Ap Lei Chau

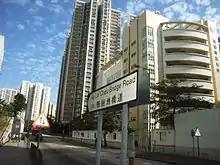
Ap Lei Chau Bridge Road on Ap Lei Chau

Before the First Opium War, Ap Lei Chau was a small fishing village, with its harbour forming an excellent natural typhoon shelter. The island appears on a Ming-era map with its primary settlement labelled "Fragrant Harbour Village". Its early phonetic rendering of the Cantonese phrase "hēung góng" is the probable origin of the name for Hong Kong, although the town eventually took the name of its island.